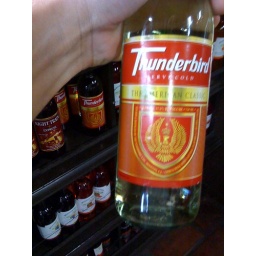
It does exist! Found at the bottle shop off Williams. Notice night train in the background.